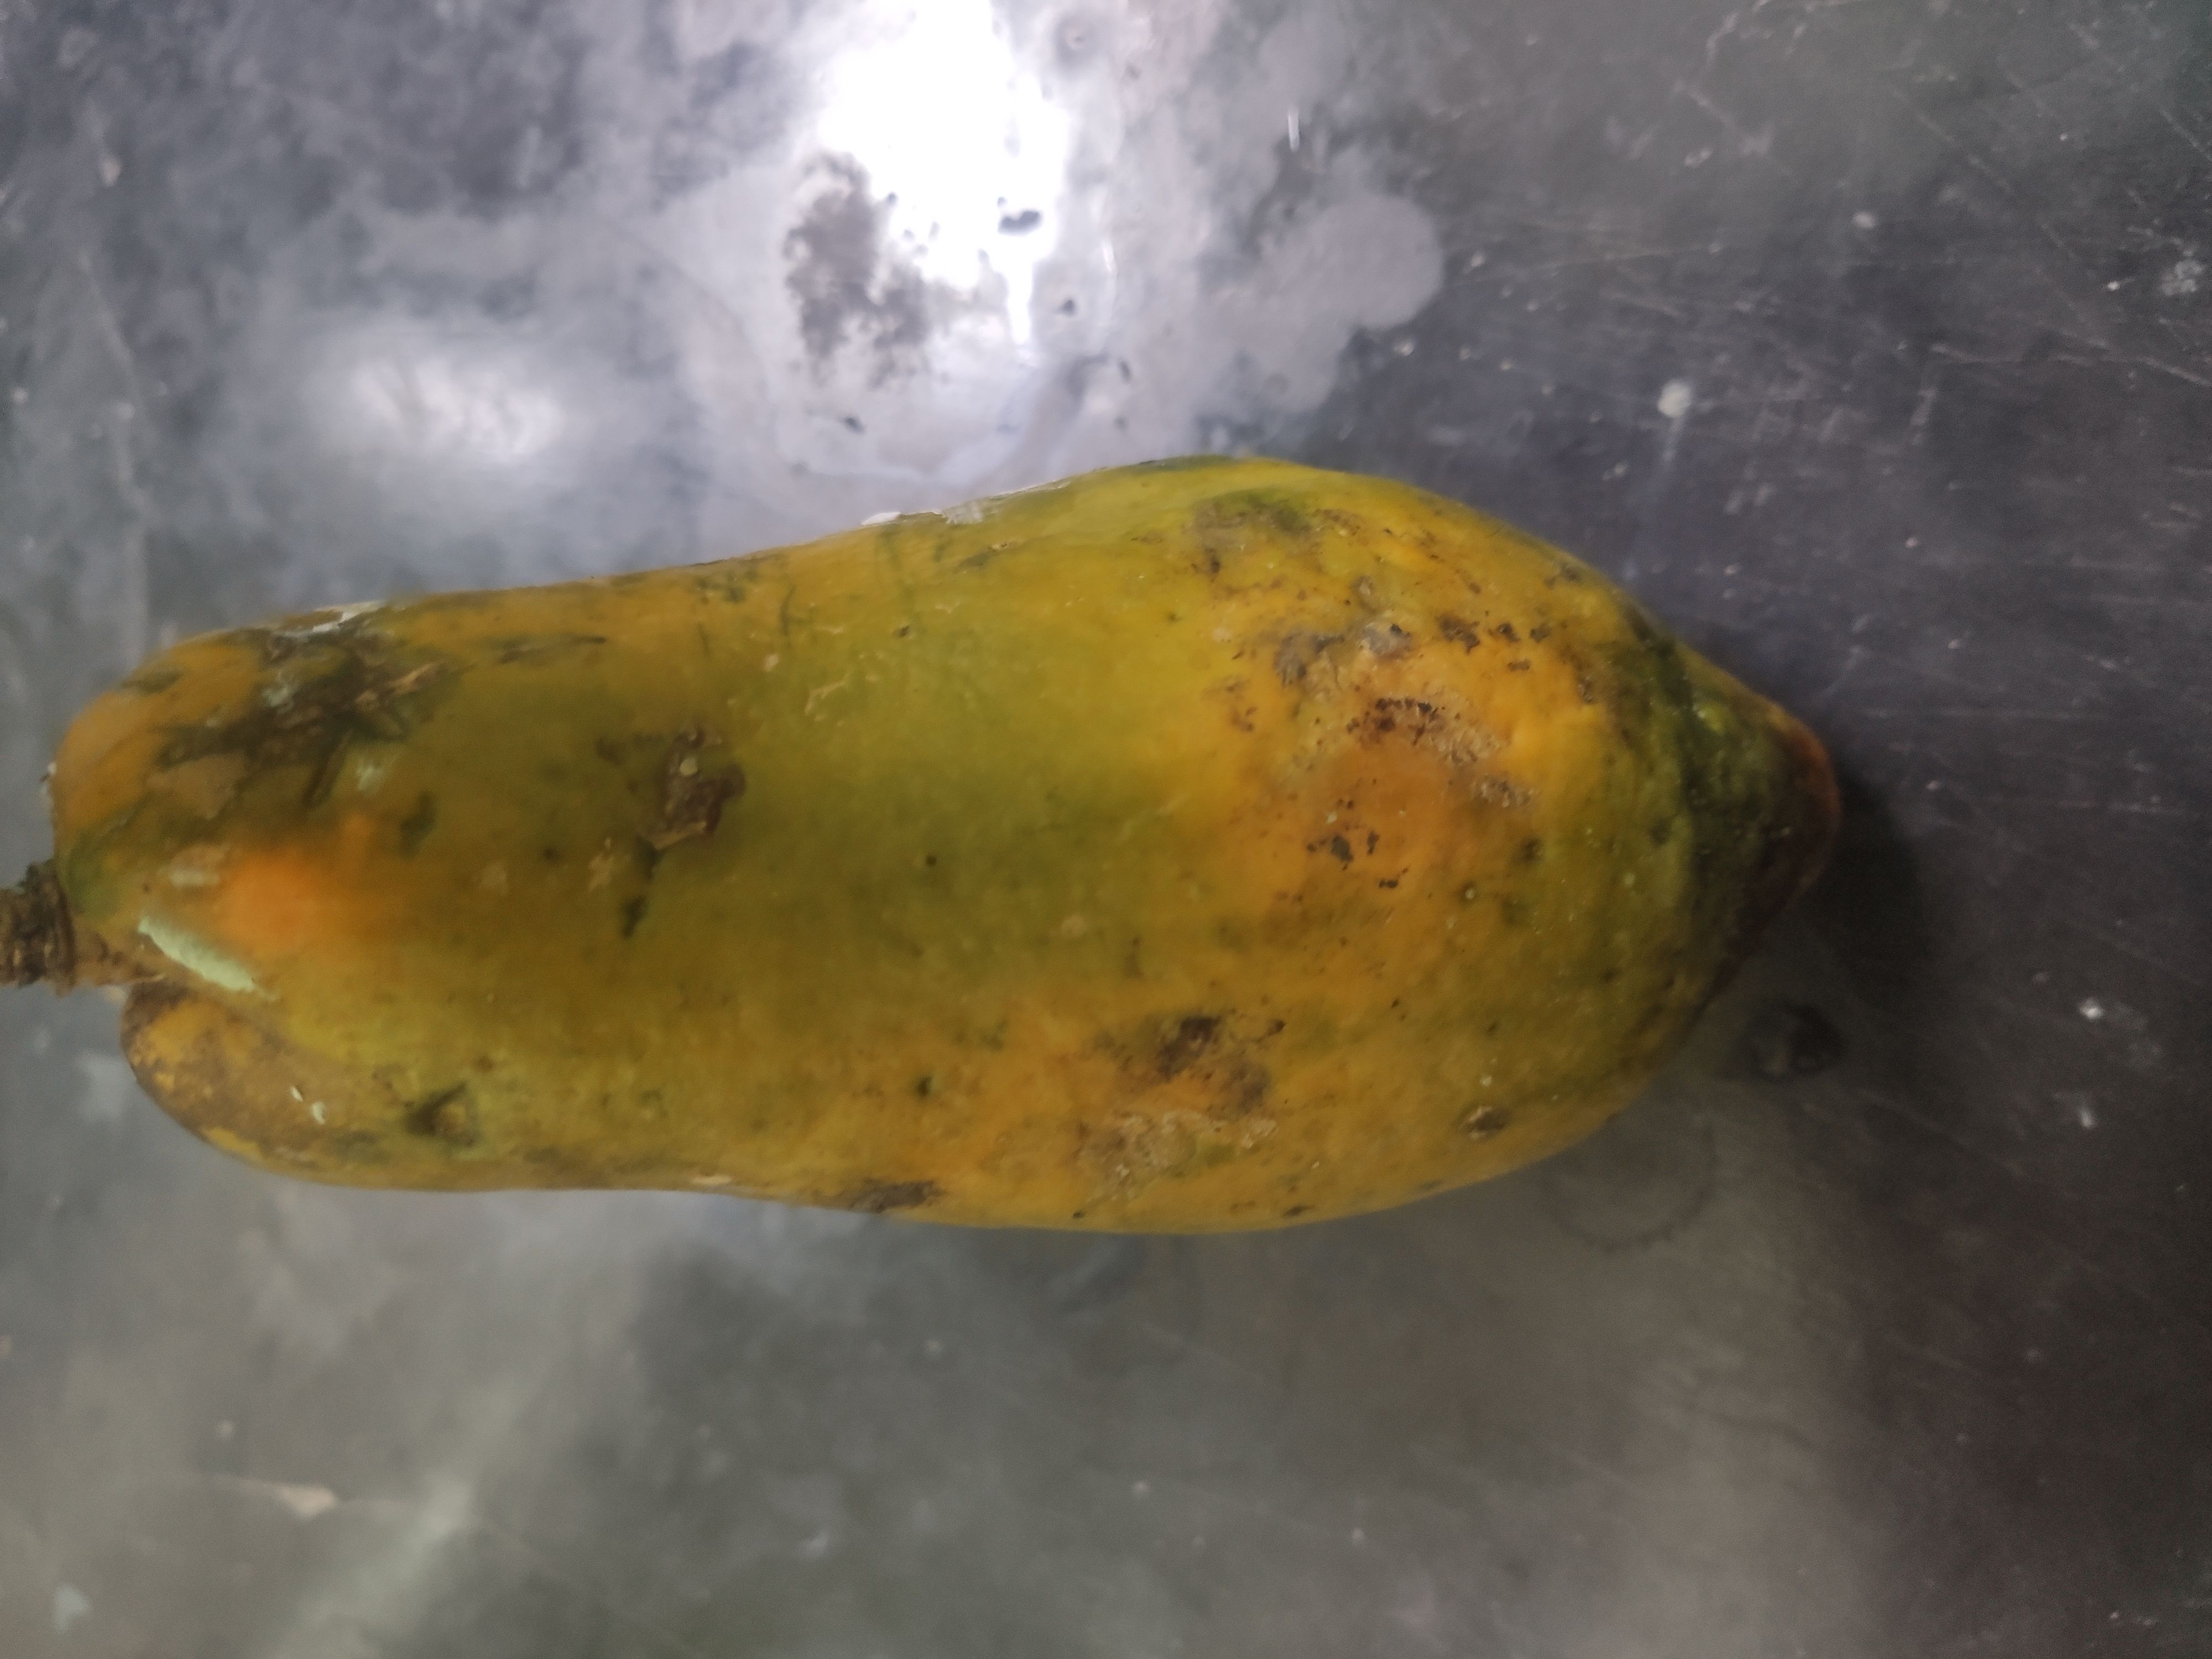
Fruit: papayas
Grade: 2nd-grade